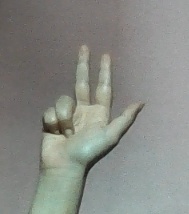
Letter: al